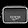
Label: Bag